Wally Rank

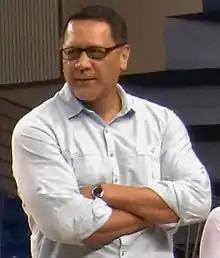
Rank in 2016.

Wallace Aliifua Rank (born March 1, 1958) is an American former professional basketball player.